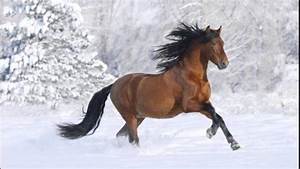
Label: horse